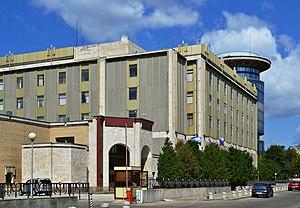
Le Centre de contrôle des vols spatiaux russe, également connu sous son acronyme ЦУП est le Centre de contrôle de mission de l'agence spatiale russe Roskosmos. Il se situe dans la ville de Korolev, près de Moscou.